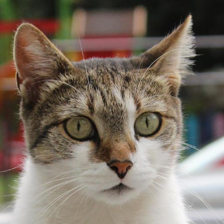
Label: animals